Jedermann (play)

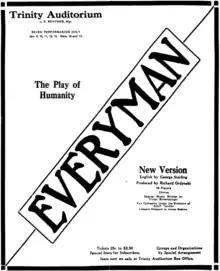
1917 Jan 5 "Los Angeles Evening Express" ad for world premiere of "The Play of Everyman," first English language adaptation of "Jedermann"

In 1917, an English language adaptation, "The Play of Everyman", was performed at the Trinity Auditorium in Los Angeles and the Burbank Theater in Burbank, California, translated and adapted by George Sterling with "Richard" Ryszard Ordynski, music by Victor Schertzinger. The Sterling adaptation was performed again in 1936 at the Hollywood Bowl with music by Einar Nilson.